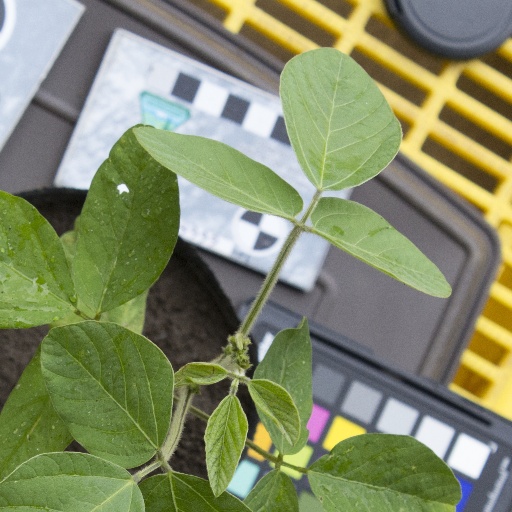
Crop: soybean